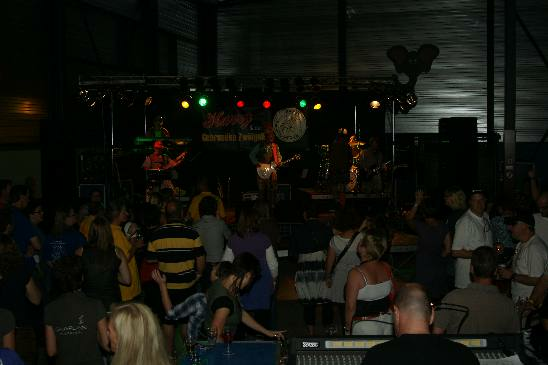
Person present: Yes